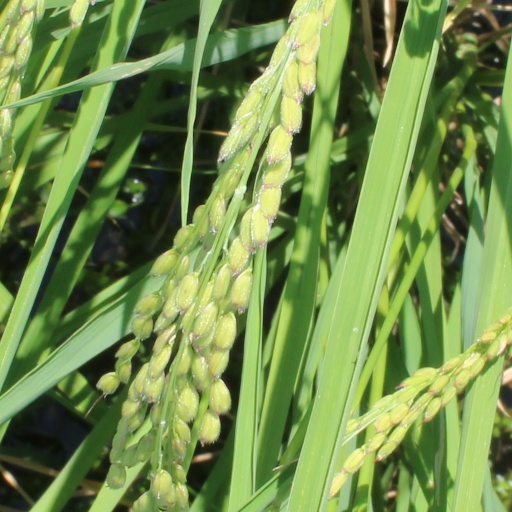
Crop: rice